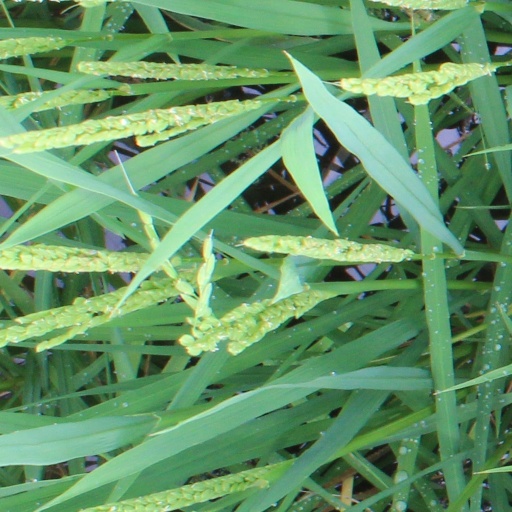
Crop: rice